John McLean (explorer)

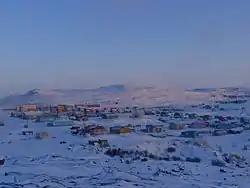
Kangiqsualujjuaq

McLean was the inspiration for one of the characters in R.M. Ballantyne's "Ungava", a fictionalized retelling of that station's establishment and operation. He was briefly the namesake of what is now Churchill Falls. After fitful returns and abandonments, the fort he established at the mouth of the George River in 1838 eventually became the permanent settlement of Kangiqsualujjuaq.